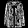
Label: Coat